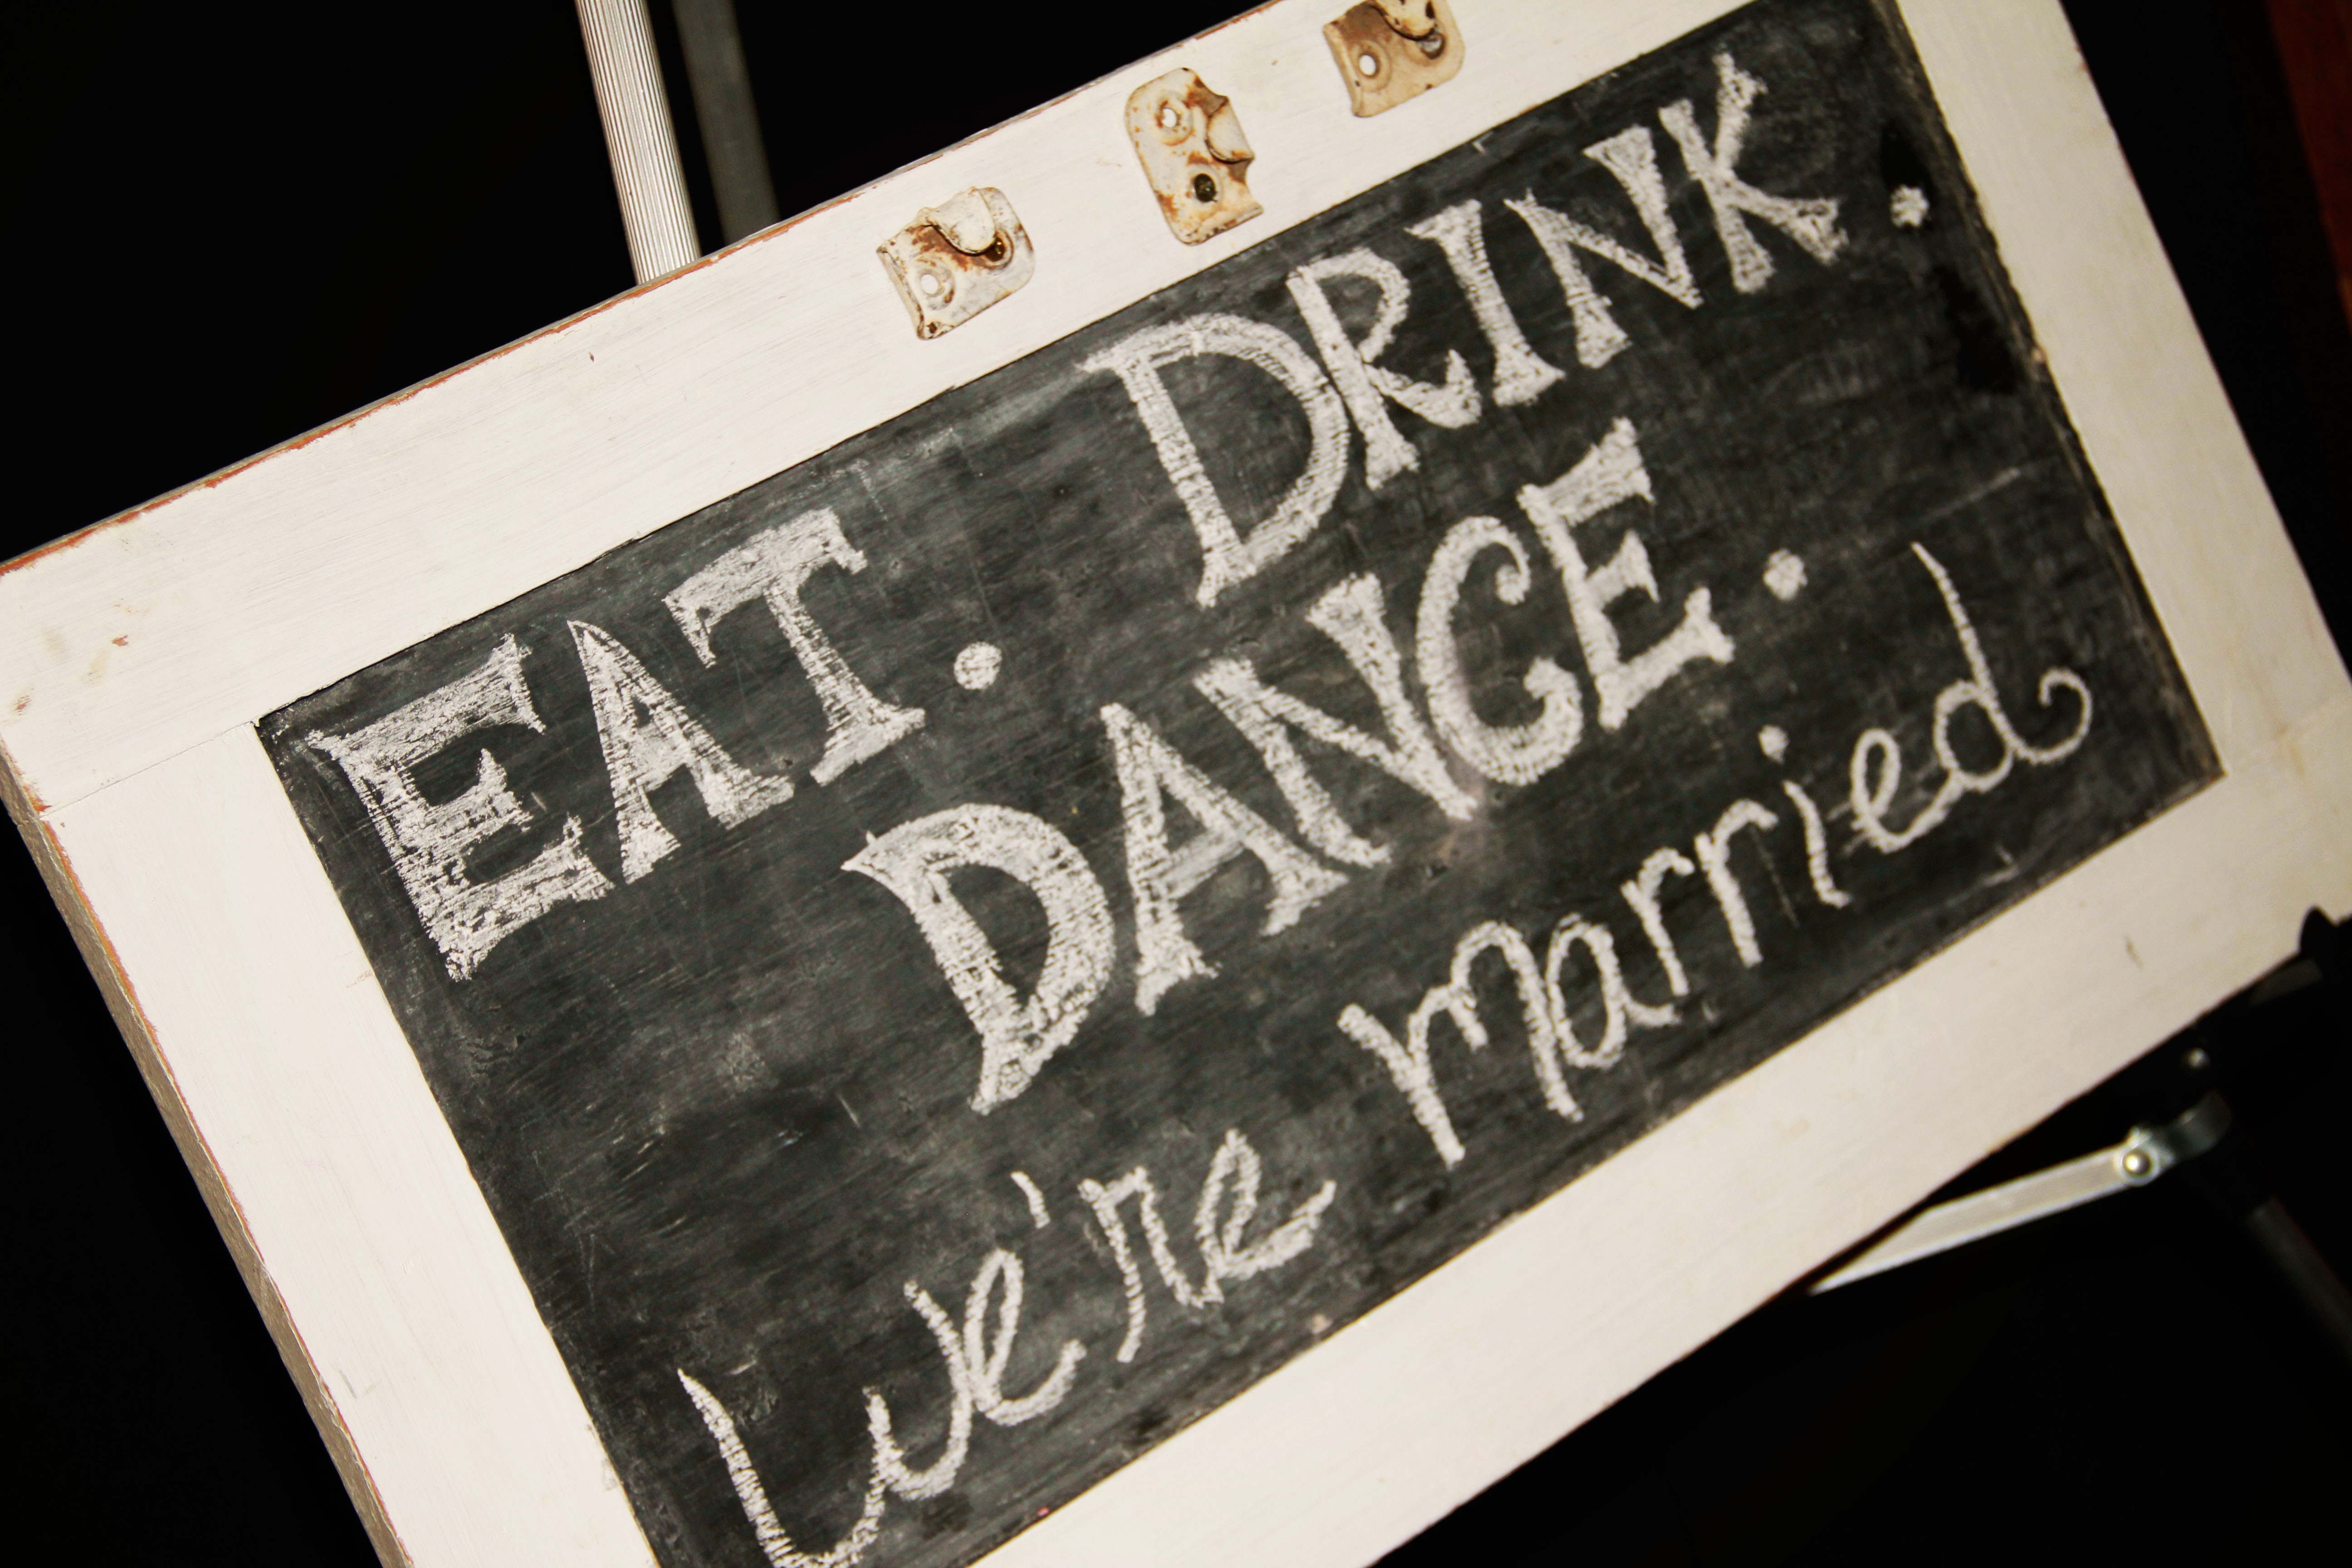
white, vintage, number, sign, love, black, chalkboard, brand, font, art, design, decorative, photograph, poster, calligraphy, shape